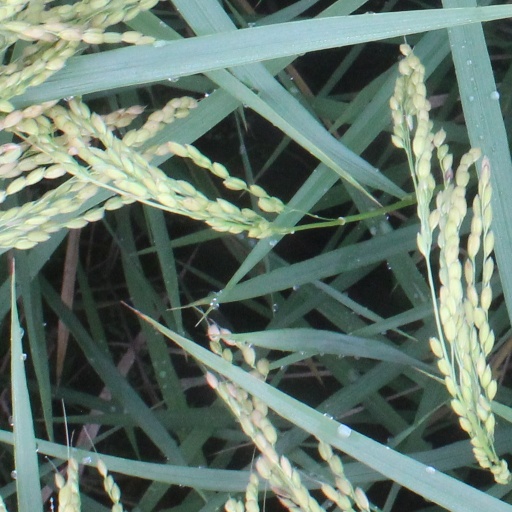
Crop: rice